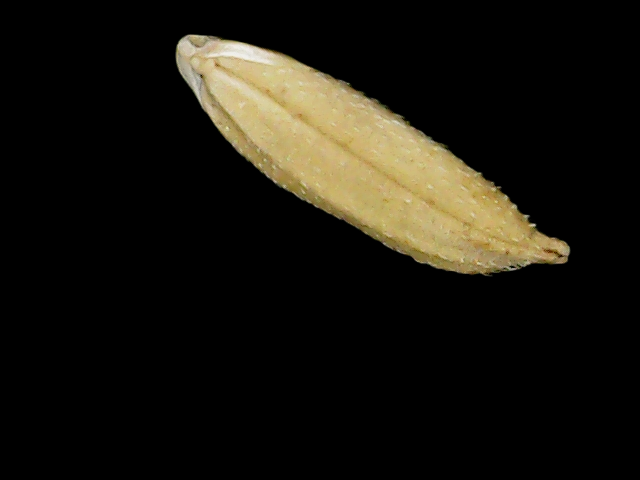
Rice variety: Binadhan11